Rushbearing

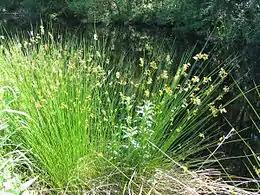
Common rush ( "Juncus effusus" ).

Before the 17th century the nearest church to Ambleside was St Martin's Church at Bowness-on-Windermere.